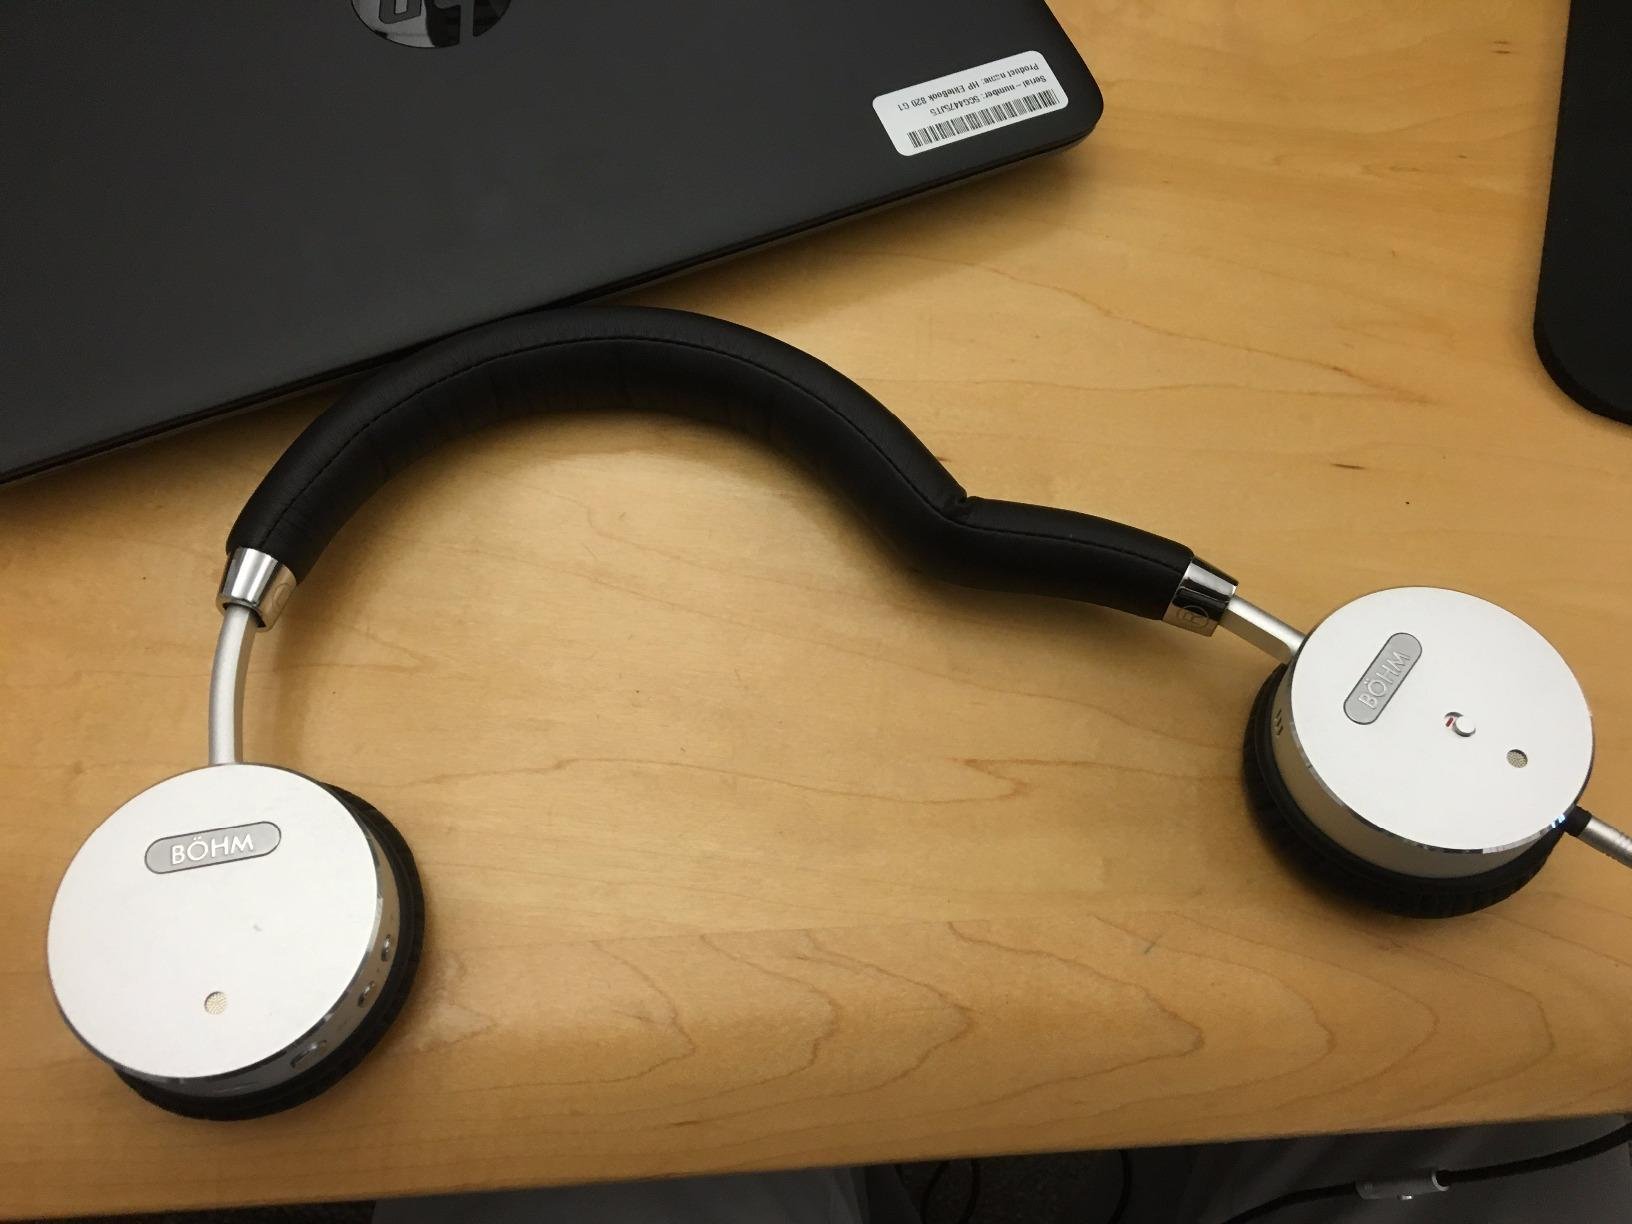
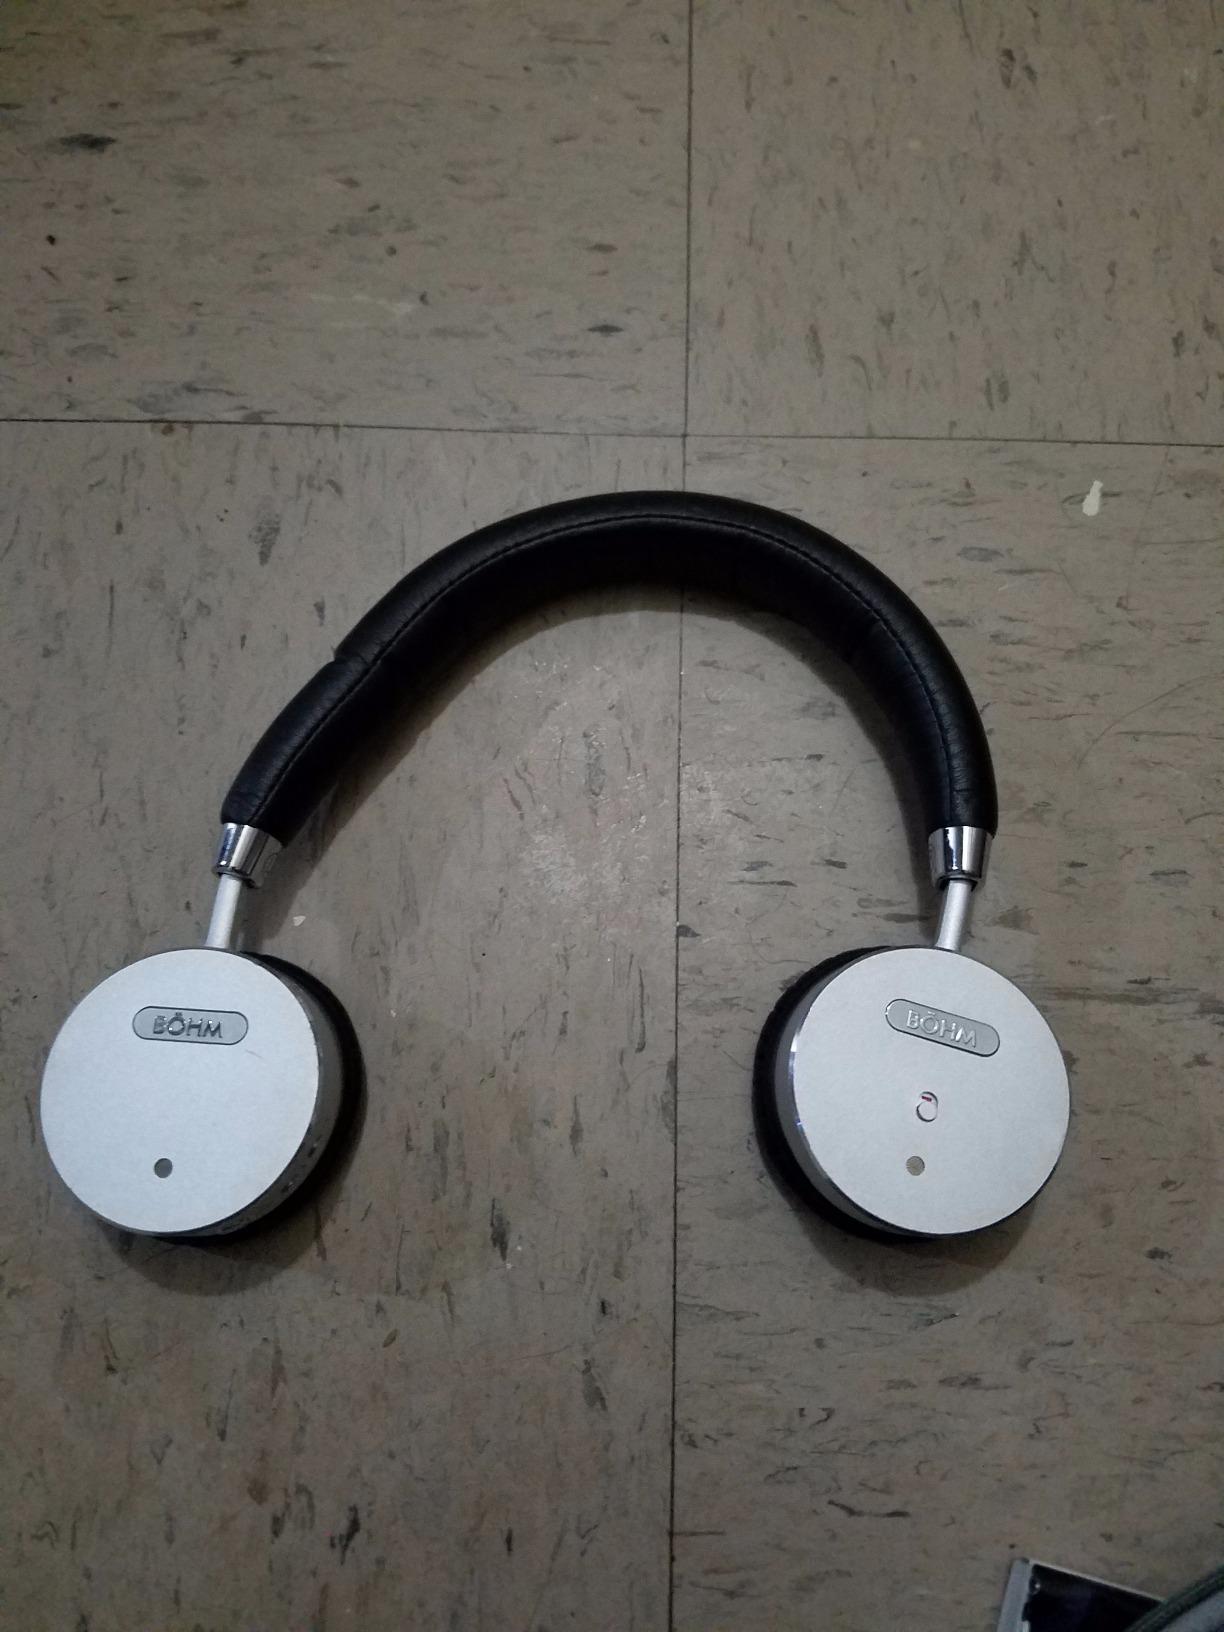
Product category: headphones
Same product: yes